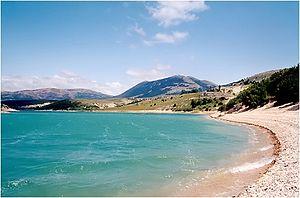
Miši est un village de Bosnie-Herzégovine. Il est situé dans la municipalité de Livno, dans le canton 10 et dans la Fédération de Bosnie-et-Herzégovine. Selon les premiers résultats du recensement bosnien de 2013, il compte 931 habitants.
Cette page propose une liste des lacs de Bosnie-Herzégovine.